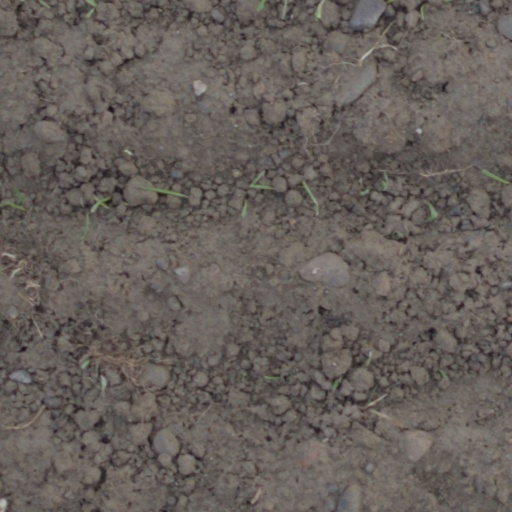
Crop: wheat